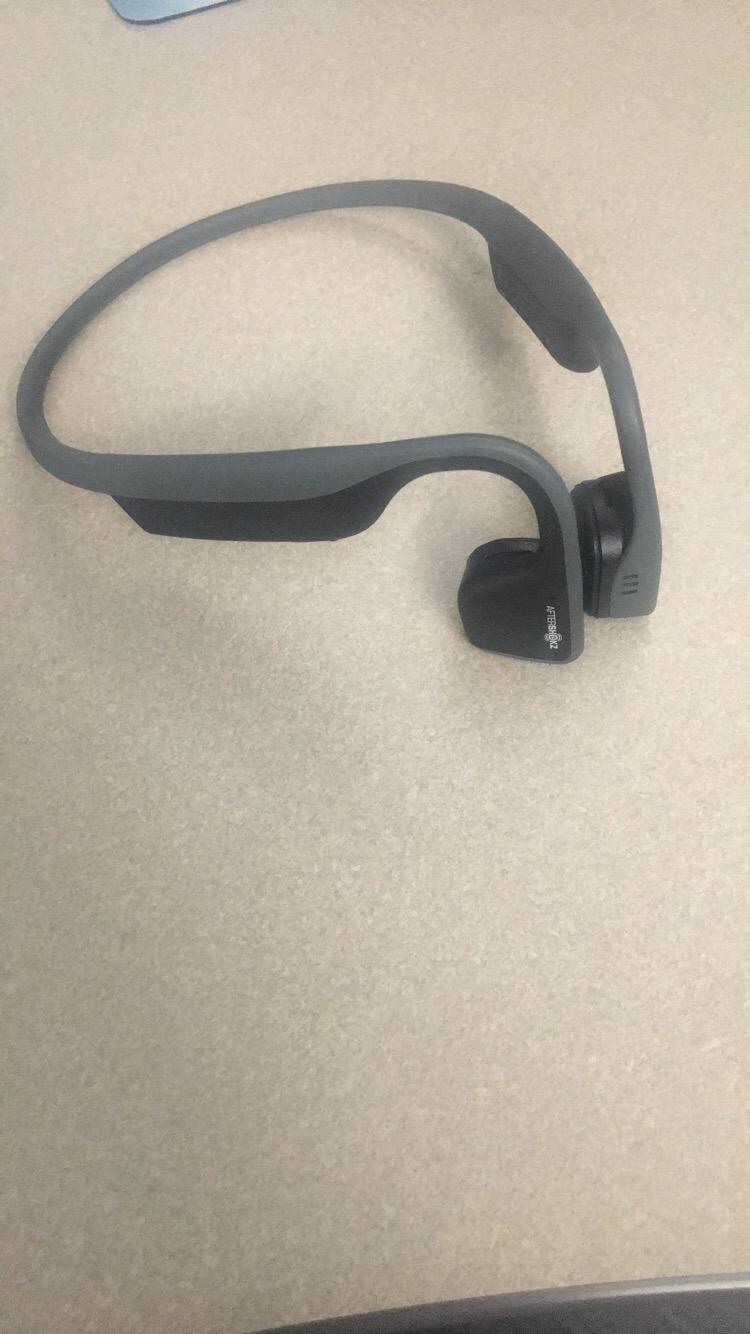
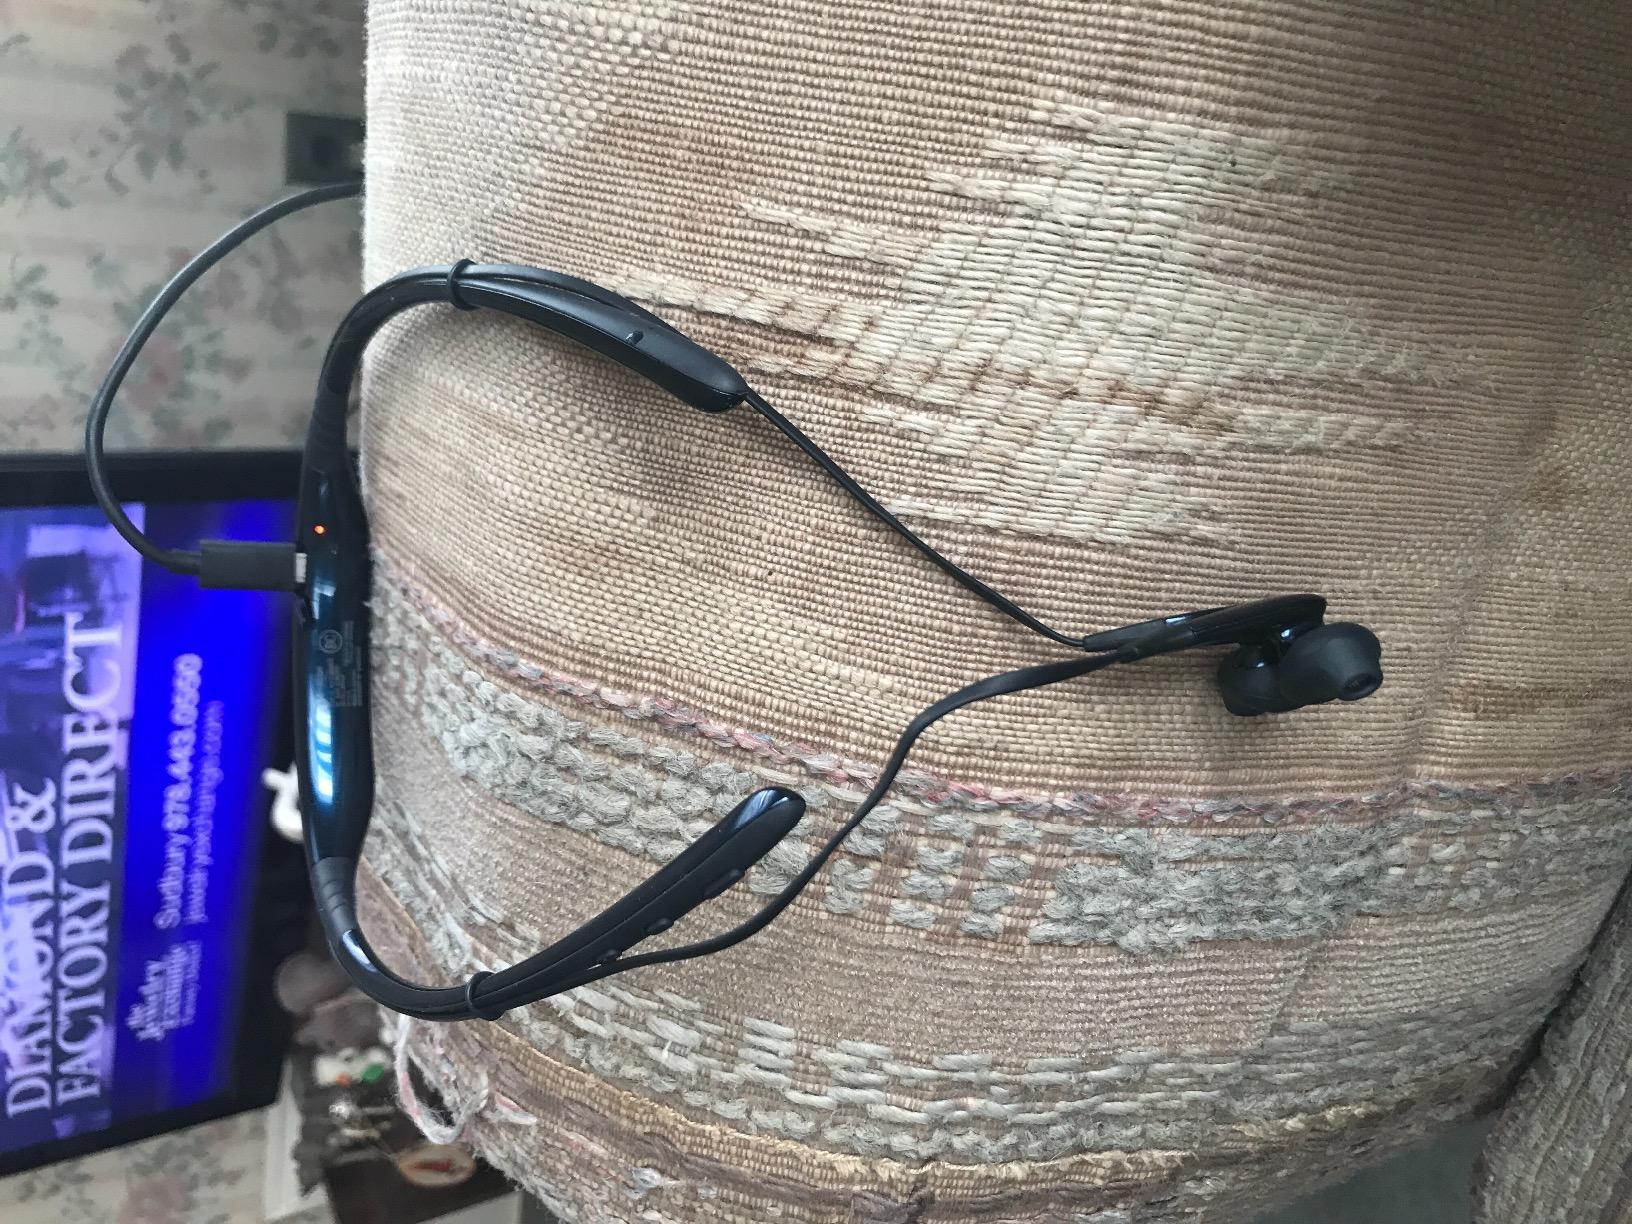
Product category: headphones
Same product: no